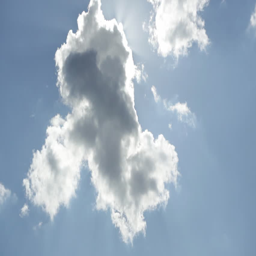
sun breaks through the sky